Dhanwan (1981 film)

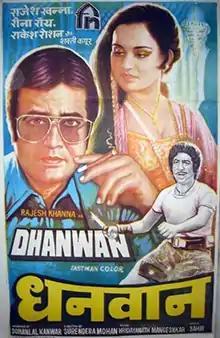
Poster

Dhanwan is a 1981 Hindi film starring Rajesh Khanna in the lead role, paired opposite Reena Roy and produced by Sohanlal Kanwar.